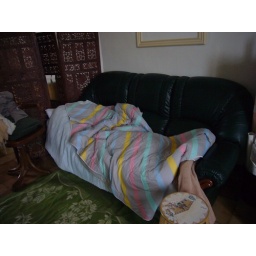
my bed in the castle